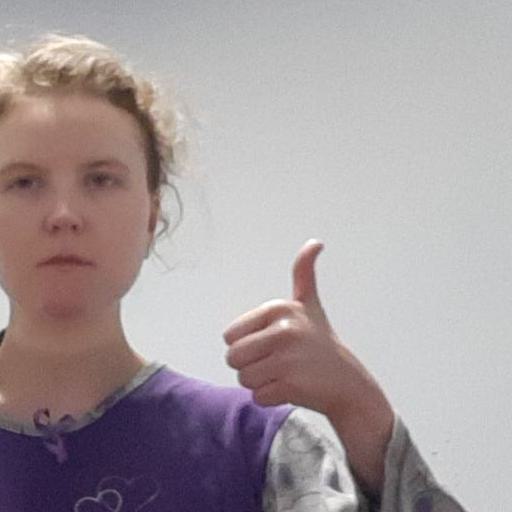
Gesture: like